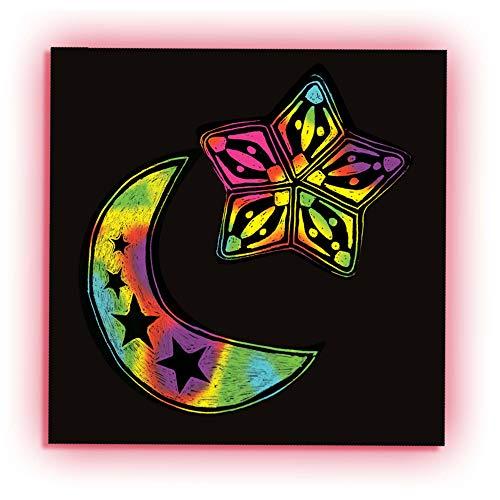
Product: Melissa & Doug Scratch Art Box of Rainbow Mini Notes - The Original (Arts & Crafts, Wooden Stylus, 125 Count, Great Gift for Girls and Boys - Best for 4, 5, 6 Year Olds and Up)
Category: Toys & Games | Arts & Crafts | Craft Kits
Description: GIFT FOR AGES 4 AND UP: The Scratch Art Box of Rainbow Mini Notes makes a great gift for kids ages 4 years and up.
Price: $7.99
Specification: ProductDimensions:4x4x2inches|ItemWeight:8.5ounces|ShippingWeight:9.6ounces(Viewshippingratesandpolicies)|DomesticShipping:ItemcanbeshippedwithinU.S.|InternationalShipping:ThisitemcanbeshippedtoselectcountriesoutsideoftheU.S.LearnMore|ASIN:B005K0B8WO|Itemmodelnumber:5945|Manufacturerrecommendedage:4-15years